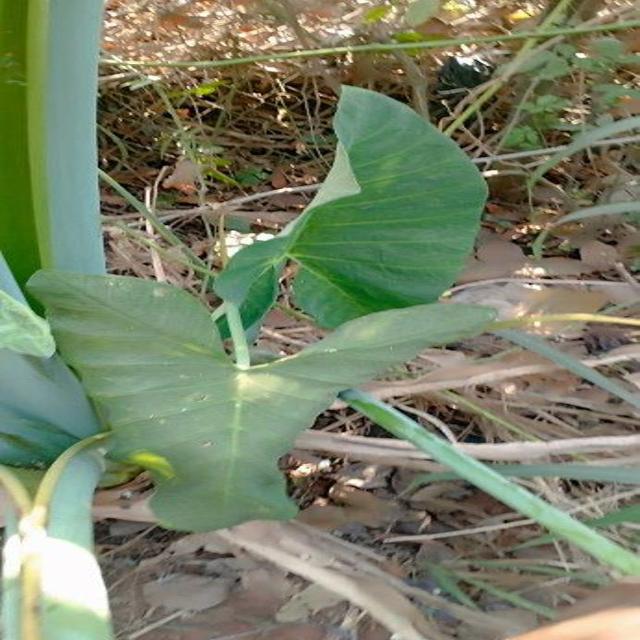
Label: Healthy